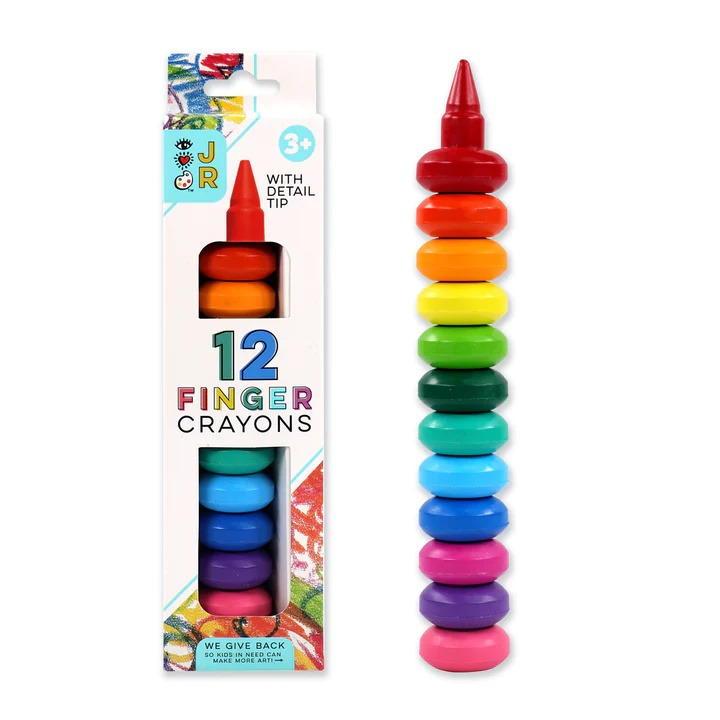
Finger Crayons
• Stackable finger crayons in a rainbow of 12 colors! • Small hands can grip the base and scribble or fit it on their fingers to draw with the detail tip! • Firm wax holds up to heavy scribbling, but is smooth enough to draw with satisfying colors. • Slim package shows off the full stack of 12. - 3+ years | 2.5 x 1.5 x 9" | 12pcs -
Brand: Bright Stripes
Category: Office Supplies > Office Instruments > Writing & Drawing Instruments > Crayons